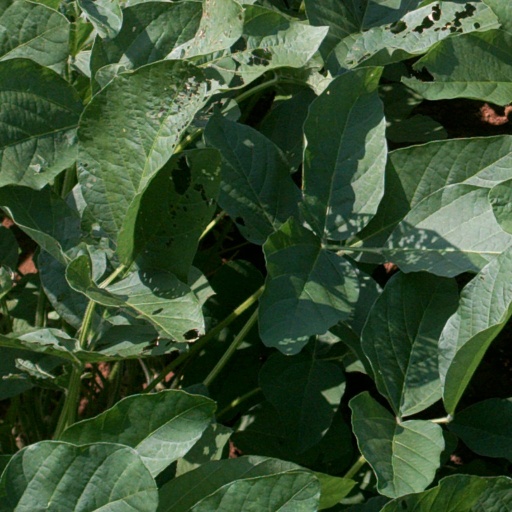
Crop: soybean